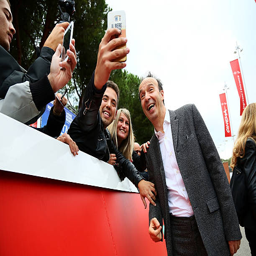
actor walks the red carpet during festival .